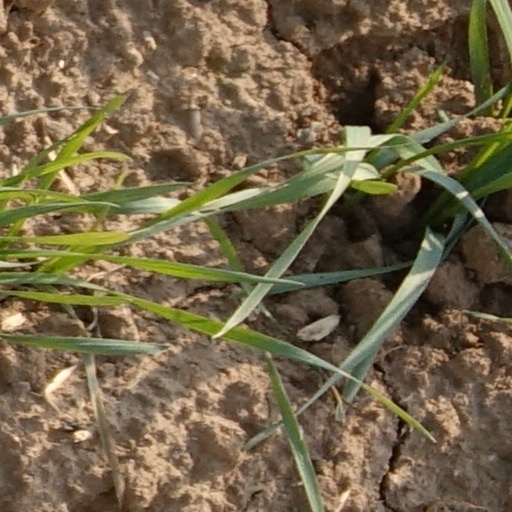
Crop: wheat